Plas Bodewryd

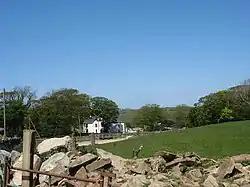
Plas Bodewryd

Plas Bodewryd is a Grade II* listed privately owned country house in Bodewryd, Anglesey, which was owned by the Wynne family until 1755 then the Lords Stanley of Alderley until the 20th century.